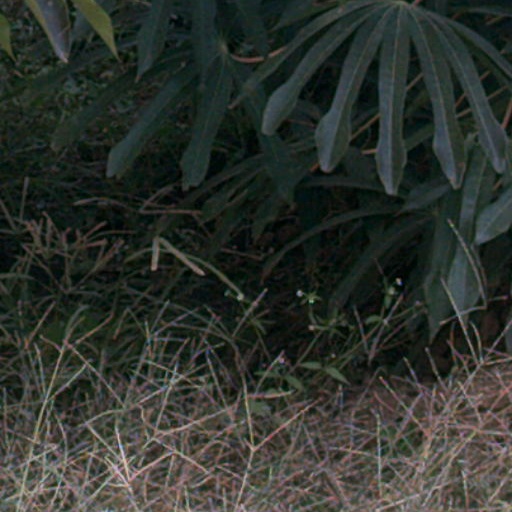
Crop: cassava